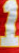
Number: 1